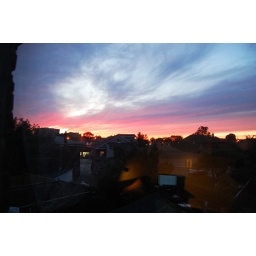
Taken from our kitchen window in August.